Ethnic groups in the Philippines

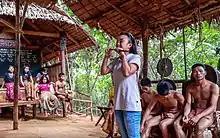
Palawan tribal village

As of 2020, The total population of the Itnegs are 140,944. The Inlaod Itneg population was estimated at 14,000. The Binongan Tinguian/Itneg population was estimated at 11,000. The Adasen Tinguian/Itneg population was estimated at 6,600. In 2020, the Itneg/Tingguian population in the Cordillera Administrative Region (CAR) was estimated at 100,806. There are two general groupings: the valley Tinggian, which is a homogeneous and concentrated population found in the lower reaches of Abra, thriving on wet rice cultivation, and the mountain Tinggian, which depend on dry cultivation and root crops in the higher elevations.